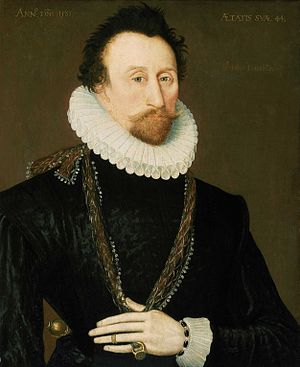
John Hawkins (admiral)
Admiral Sir John Hawkins var en engelsk skibsbygger, flådeadminitrator og admiral, købmand, navigatør og slavehandler. Som kasserer og controller for Royal Navy ombyggede han ældre skibe og hjalp med til at udforme de nye skibe som modstod den Spanske armada i 1588. Han etablerede den flådeblokade, som skulle opfange spanske skatteskibe. Han var en af de mest fremstående søfolk i det 16. århundredes England, og var hovedarkitekten bag den eliabethanske flåde. I slaget hvor den spanske armada blev besejret i 1588 gjorde Hawkins tjeneste som viceadmiral og blev adlet for sin indsats.